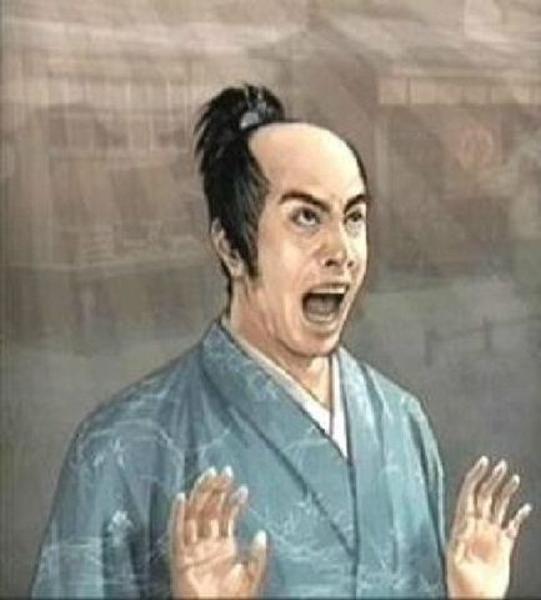
回答: ショーウィンドウにある小野小町の十二単をクンクンしたい